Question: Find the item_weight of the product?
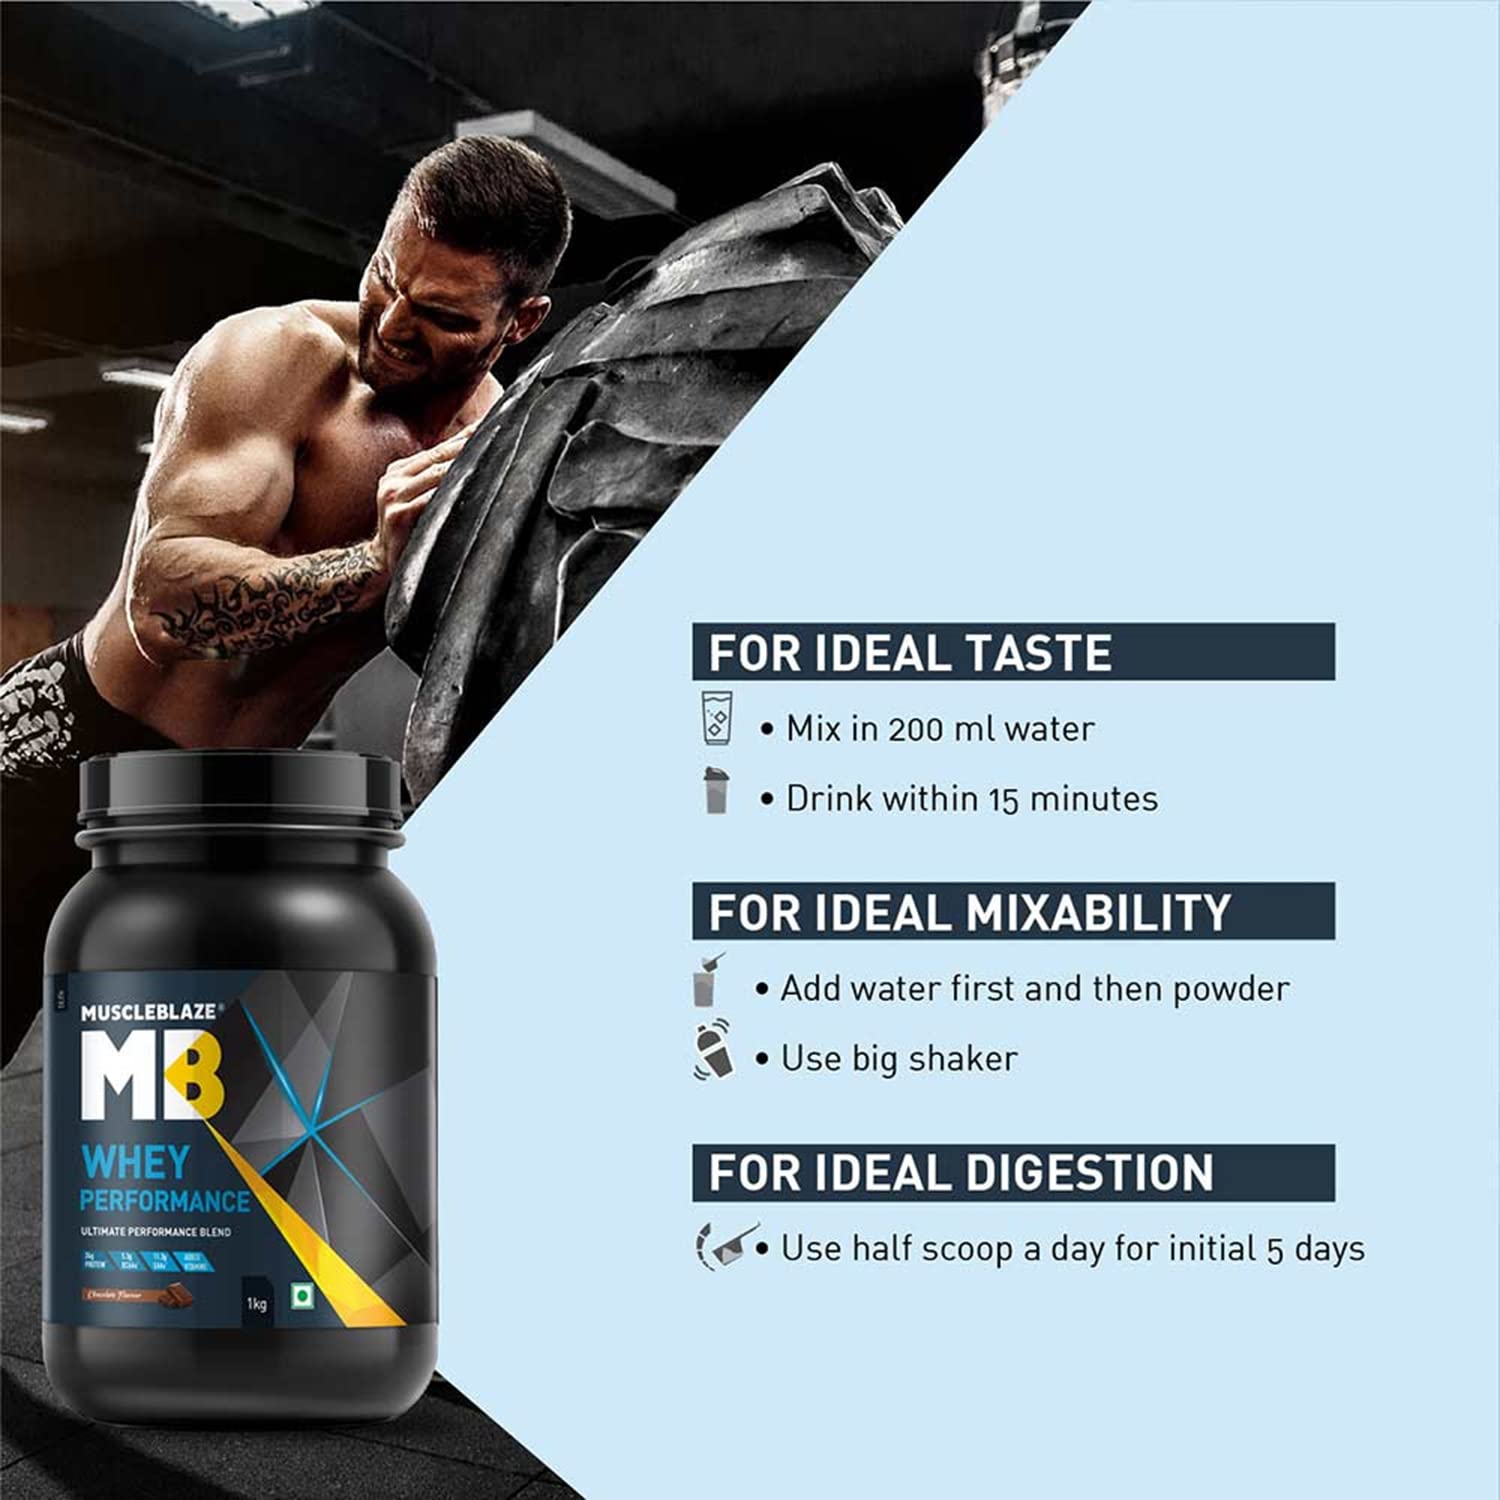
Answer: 1 kilogram